Francis L. V. Hoppin

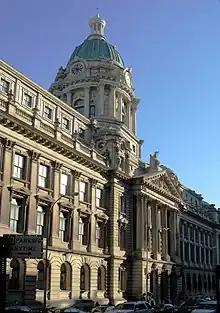
New York City Police Headquarters, 1909

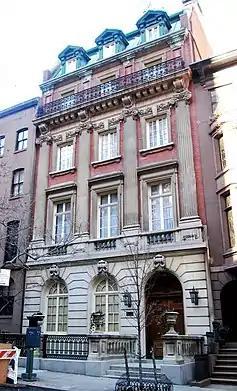
James F. D. Lanier Residence, 1901–1903

On June 3, 1893, Hoppin was married to Sarah Carnes Weeks (1863–1956) at Oyster Bay on Long Island. She was the youngest daughter of John Abeel Weeks (son of Robert D. Weeks, co-founder and president of the New York Stock Exchange) and Alice Hathaway (née Delano) Weeks (a distant cousin of Franklin D. Roosevelt). Sarah was a first cousin of Henry W. DeForest and Robert W. DeForest.